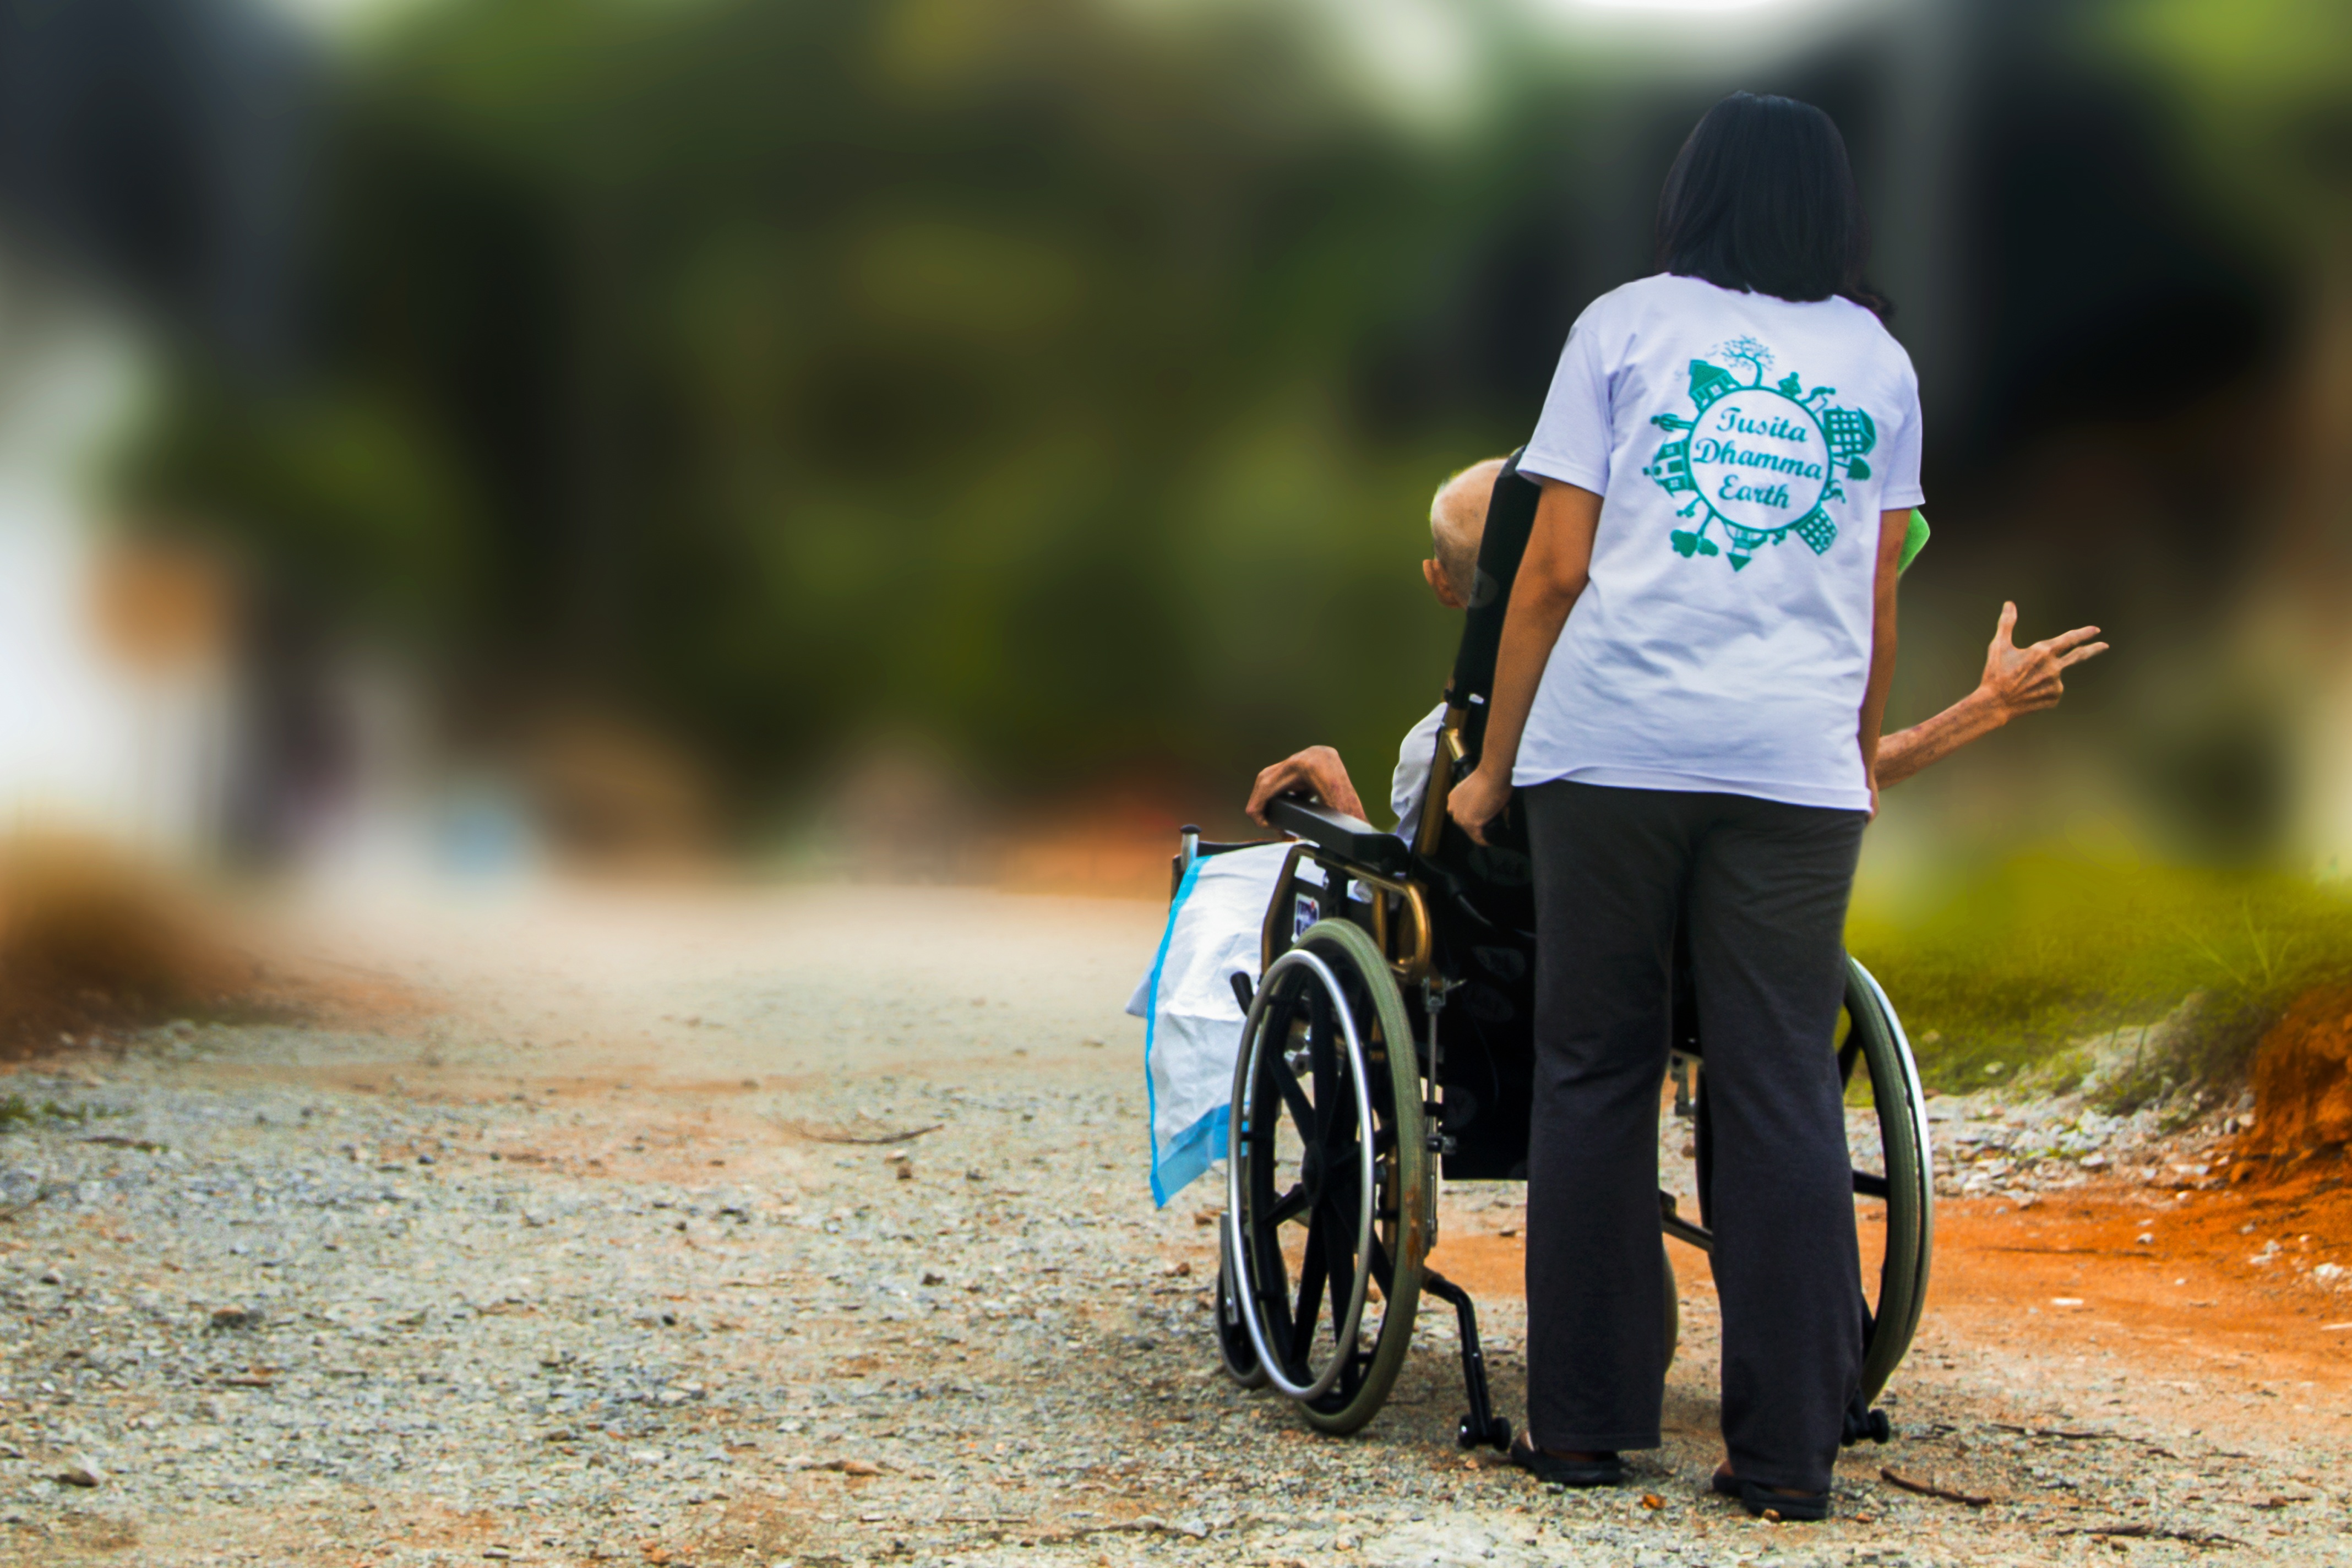
old, bicycle, spring, vehicle, help, cycling, race, wheelchair, photograph, elderly, handicap, handicapped, aged, hospice, disabled, patient, disability, nursing, elder care, senior care, pushing wheel chair